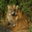
Label: tiger